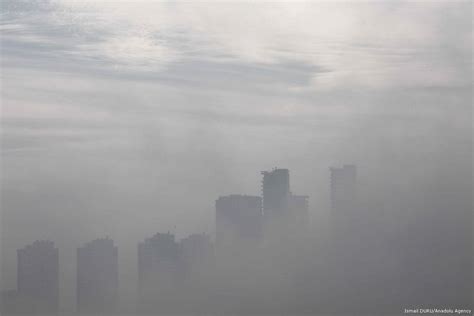
Weather: foggy or hazy